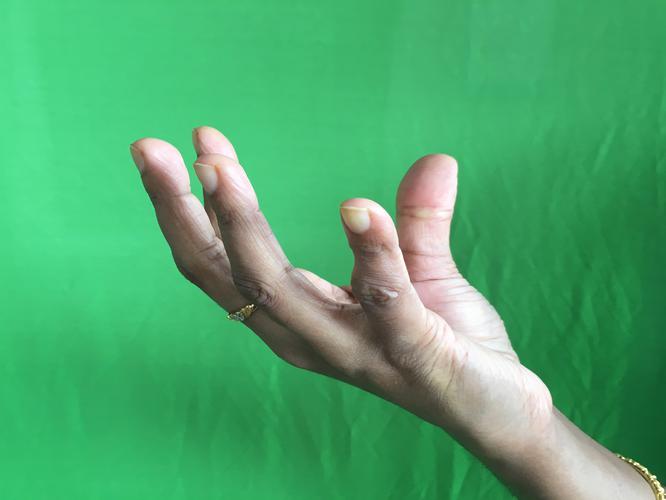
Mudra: Padmakosha
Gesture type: single_hand